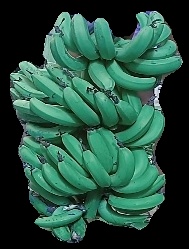
Variety: pachbale
Grade: grade3